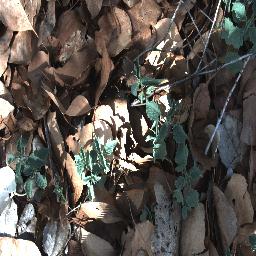
Label: negative